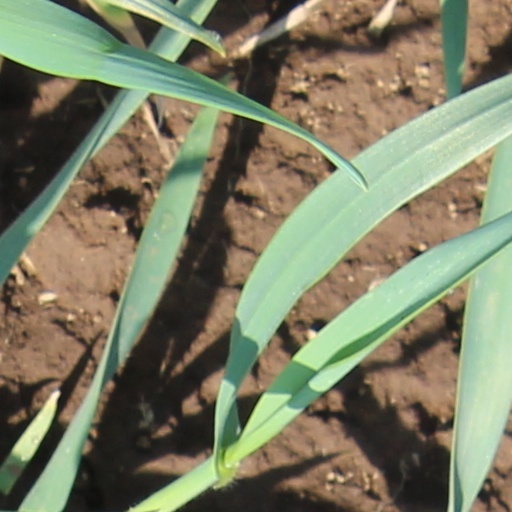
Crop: wheat